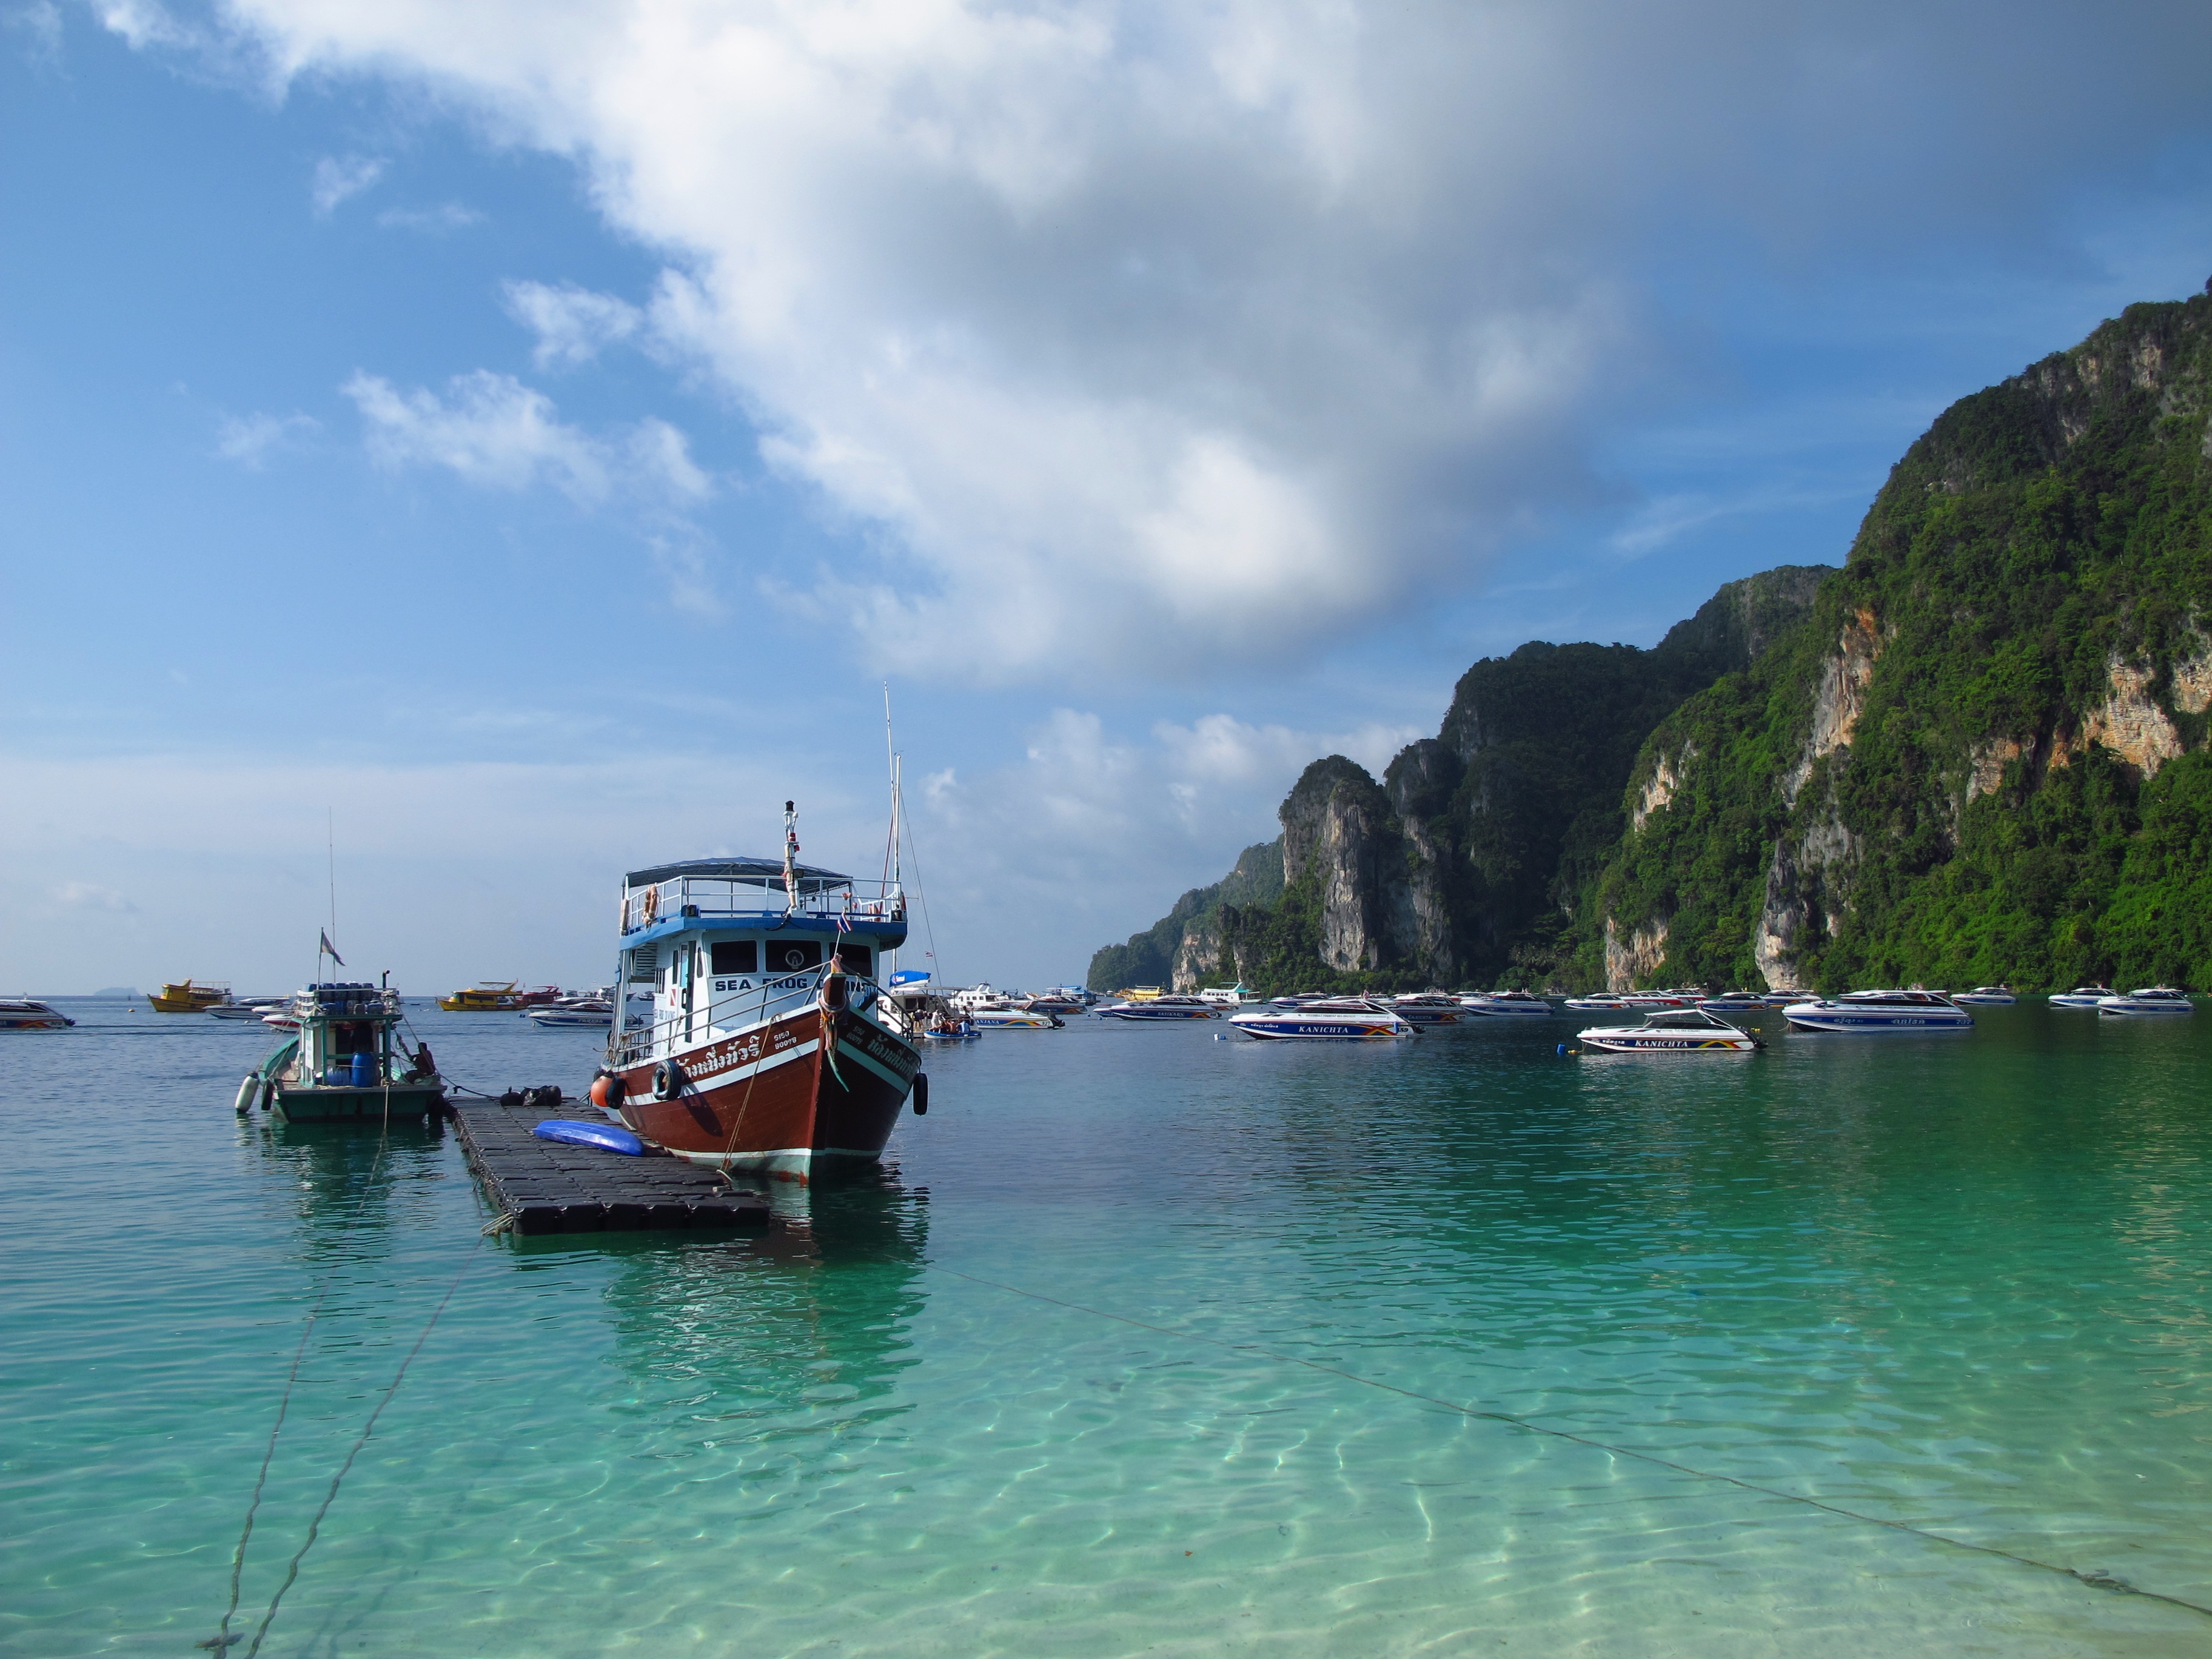
beach, sea, coast, ocean, boat, shore, ship, vacation, cove, vehicle, bay, island, body of water, boating, watercraft, landform, way home